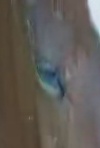
Face region: eyes (orbital_tightening_and_eye_area)
Pain indicator: obviously_present